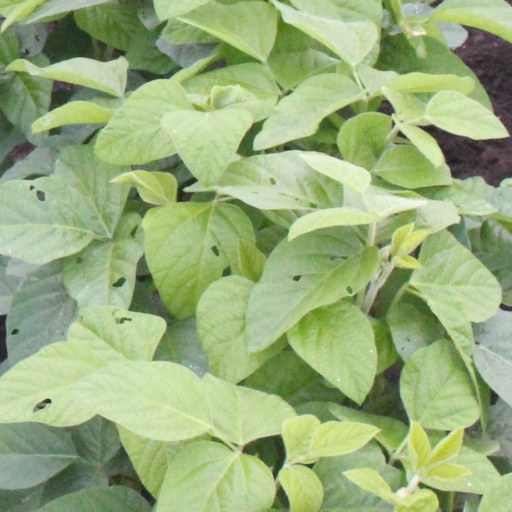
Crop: soybean